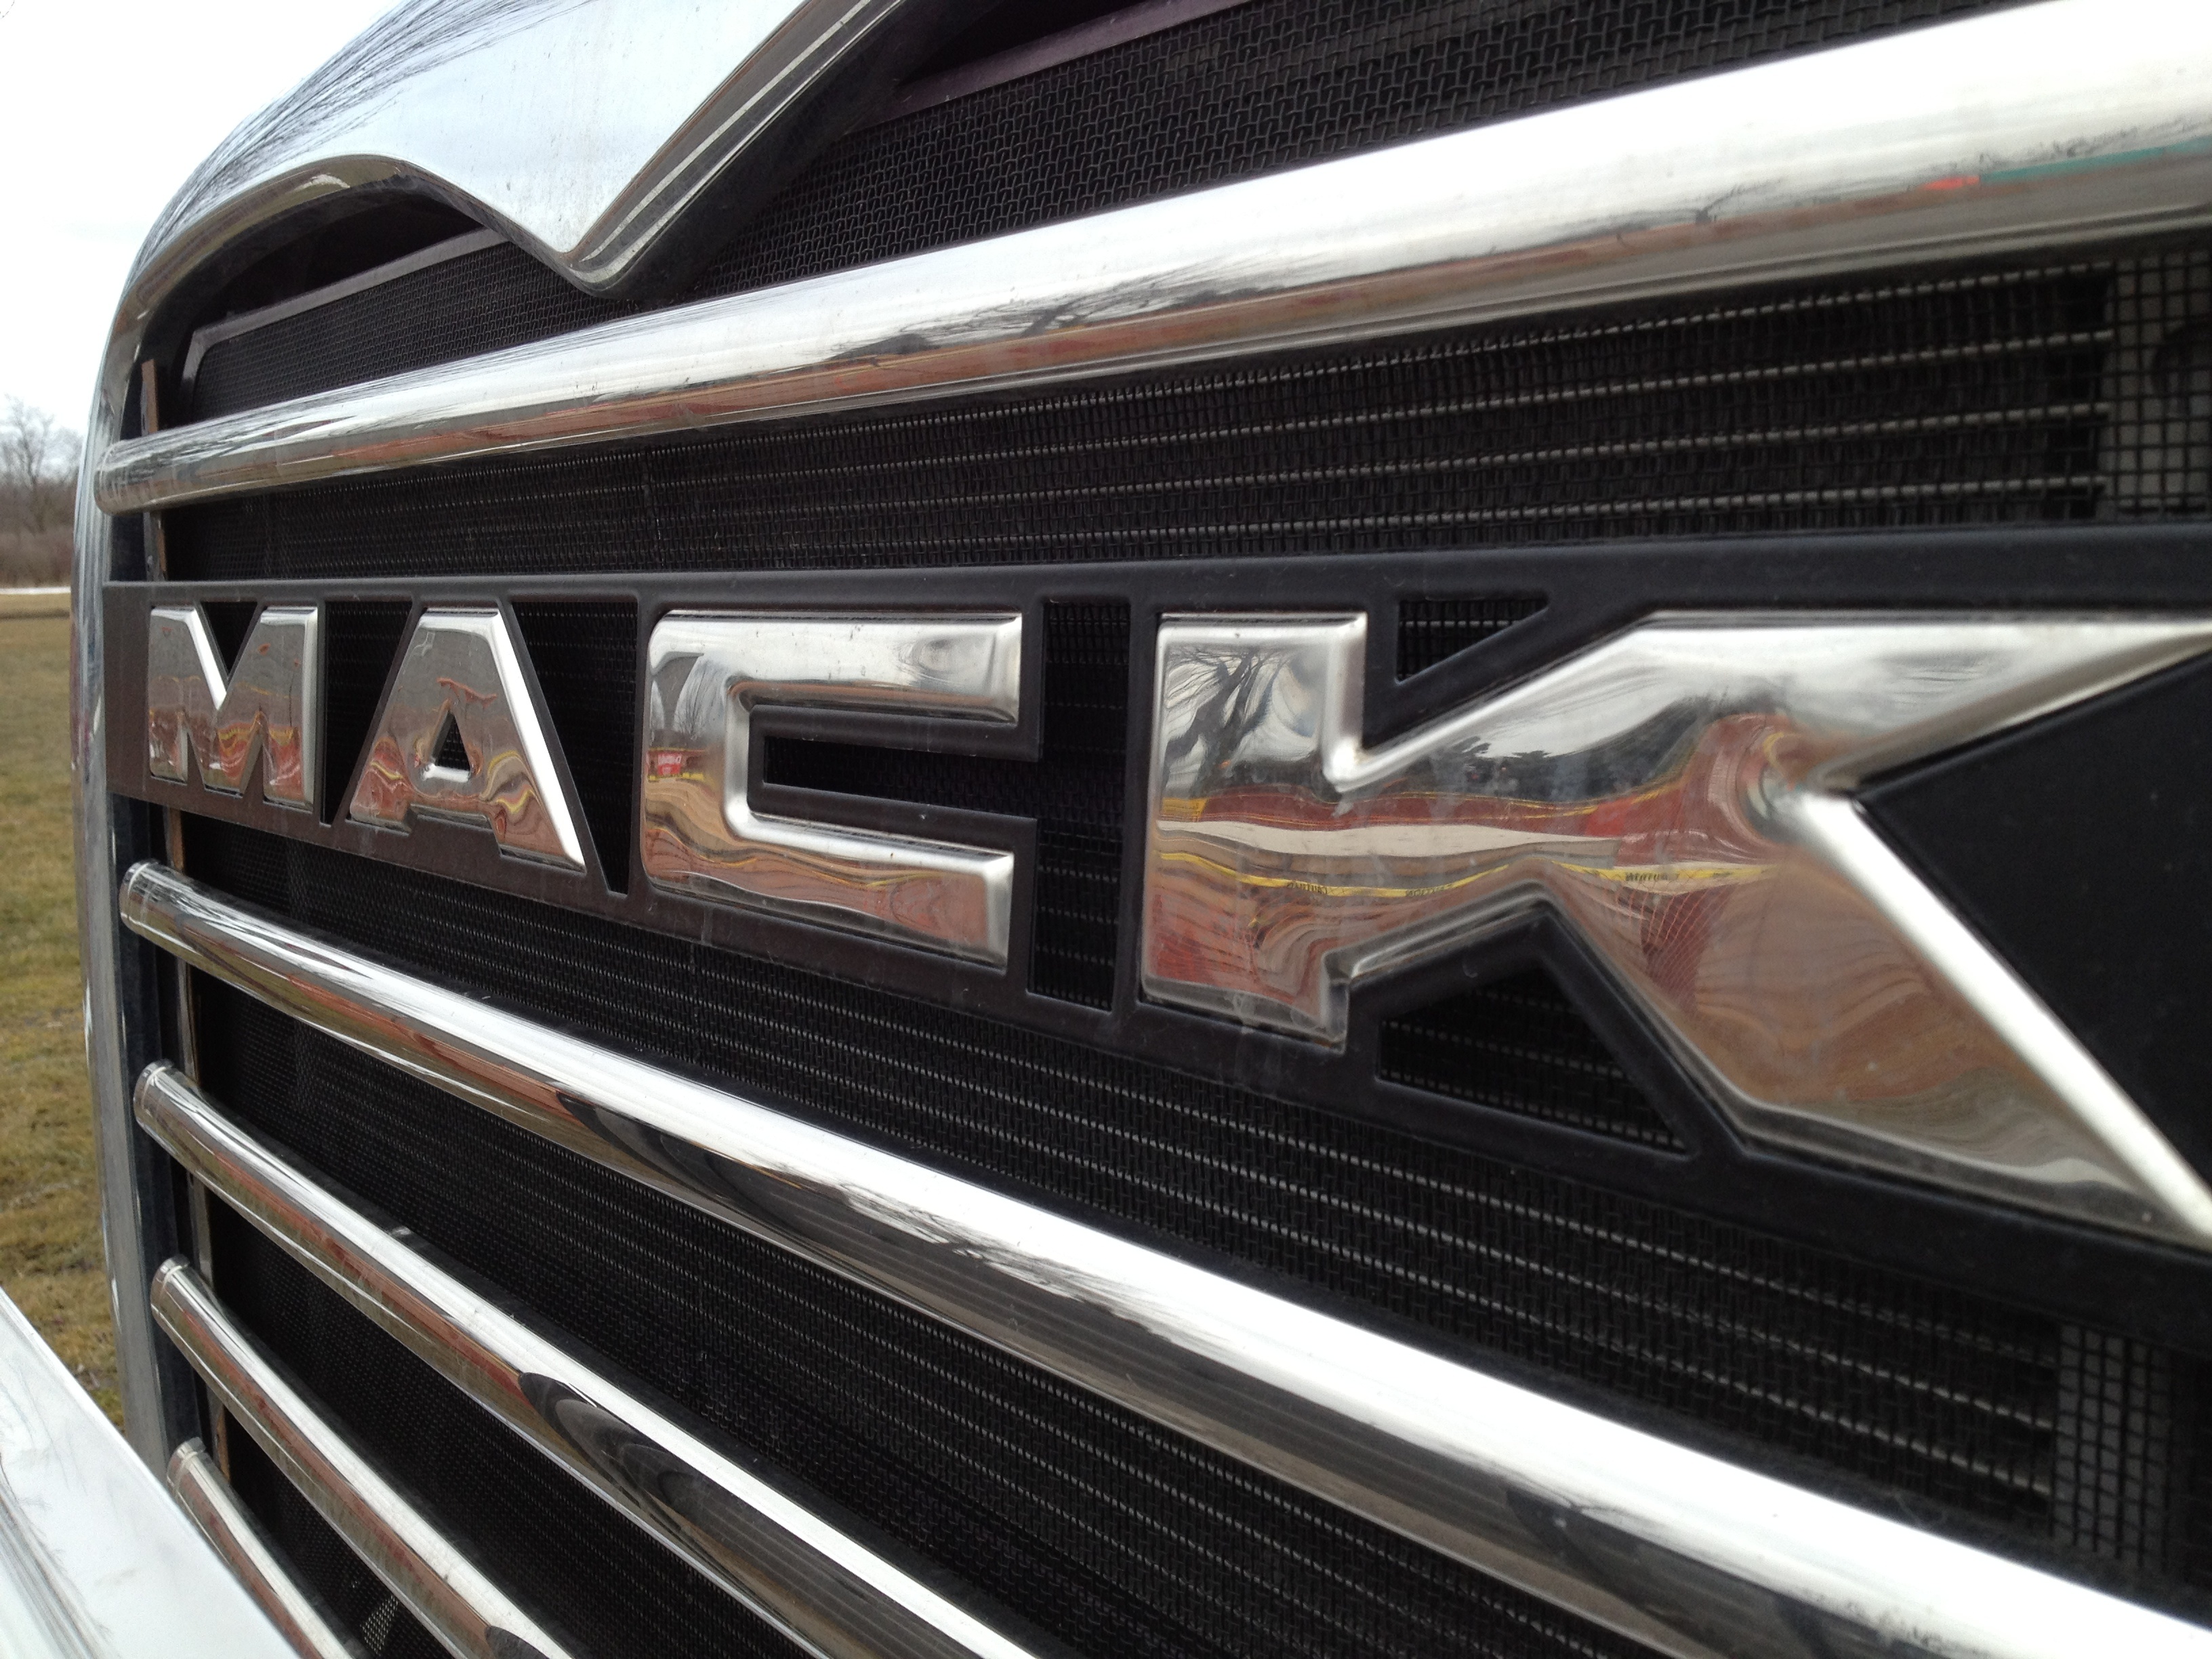
car, wheel, vehicle, grille, sports car, bumper, supercar, rim, land vehicle, automobile make, automotive exterior, automotive design, luxury vehicle, performance car